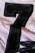
Number: 7